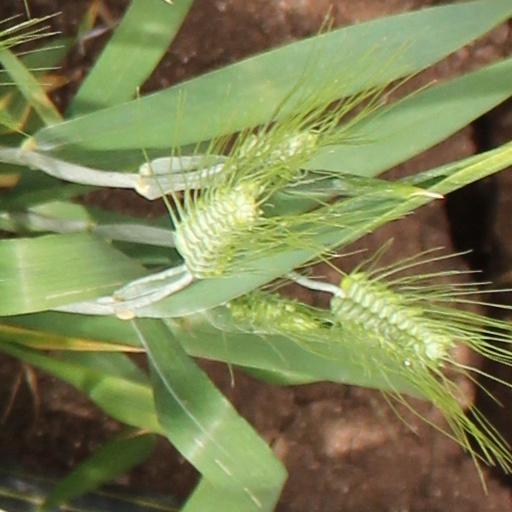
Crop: wheat